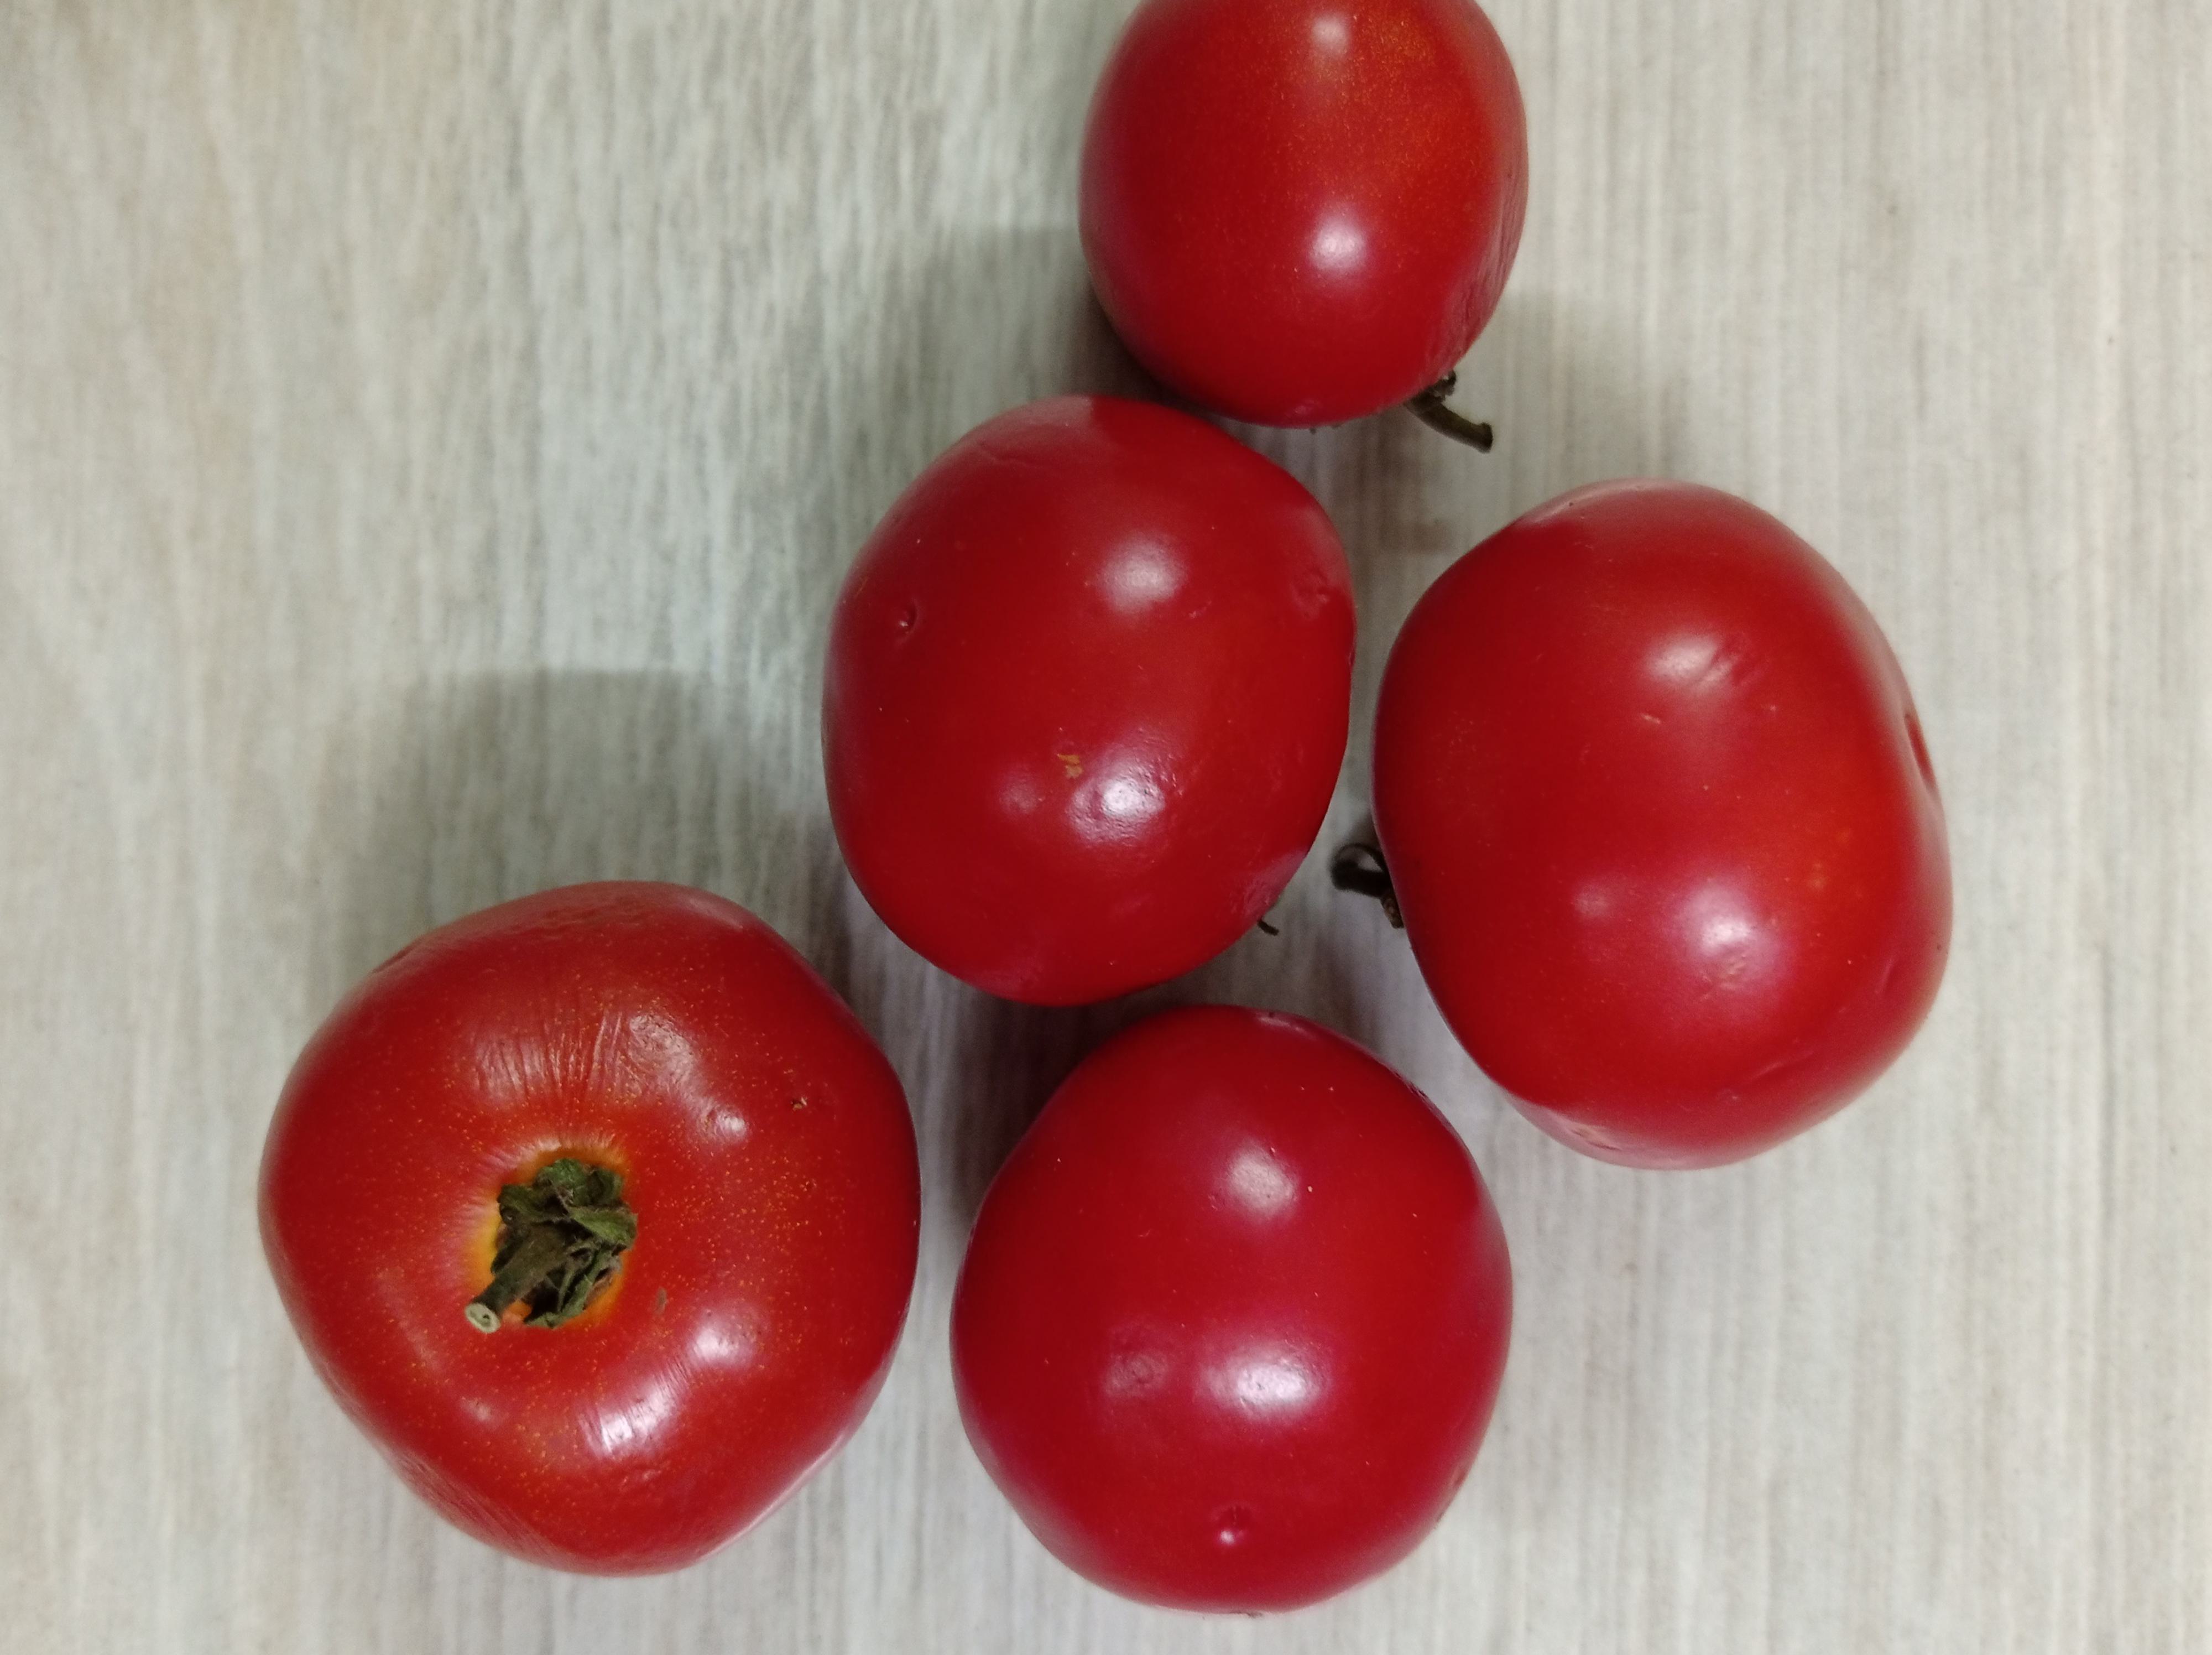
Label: Fresh